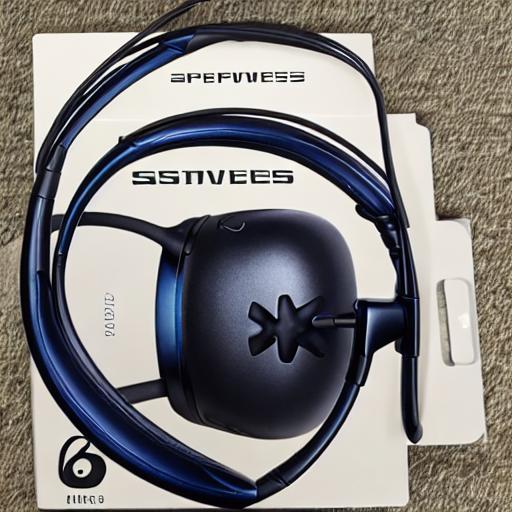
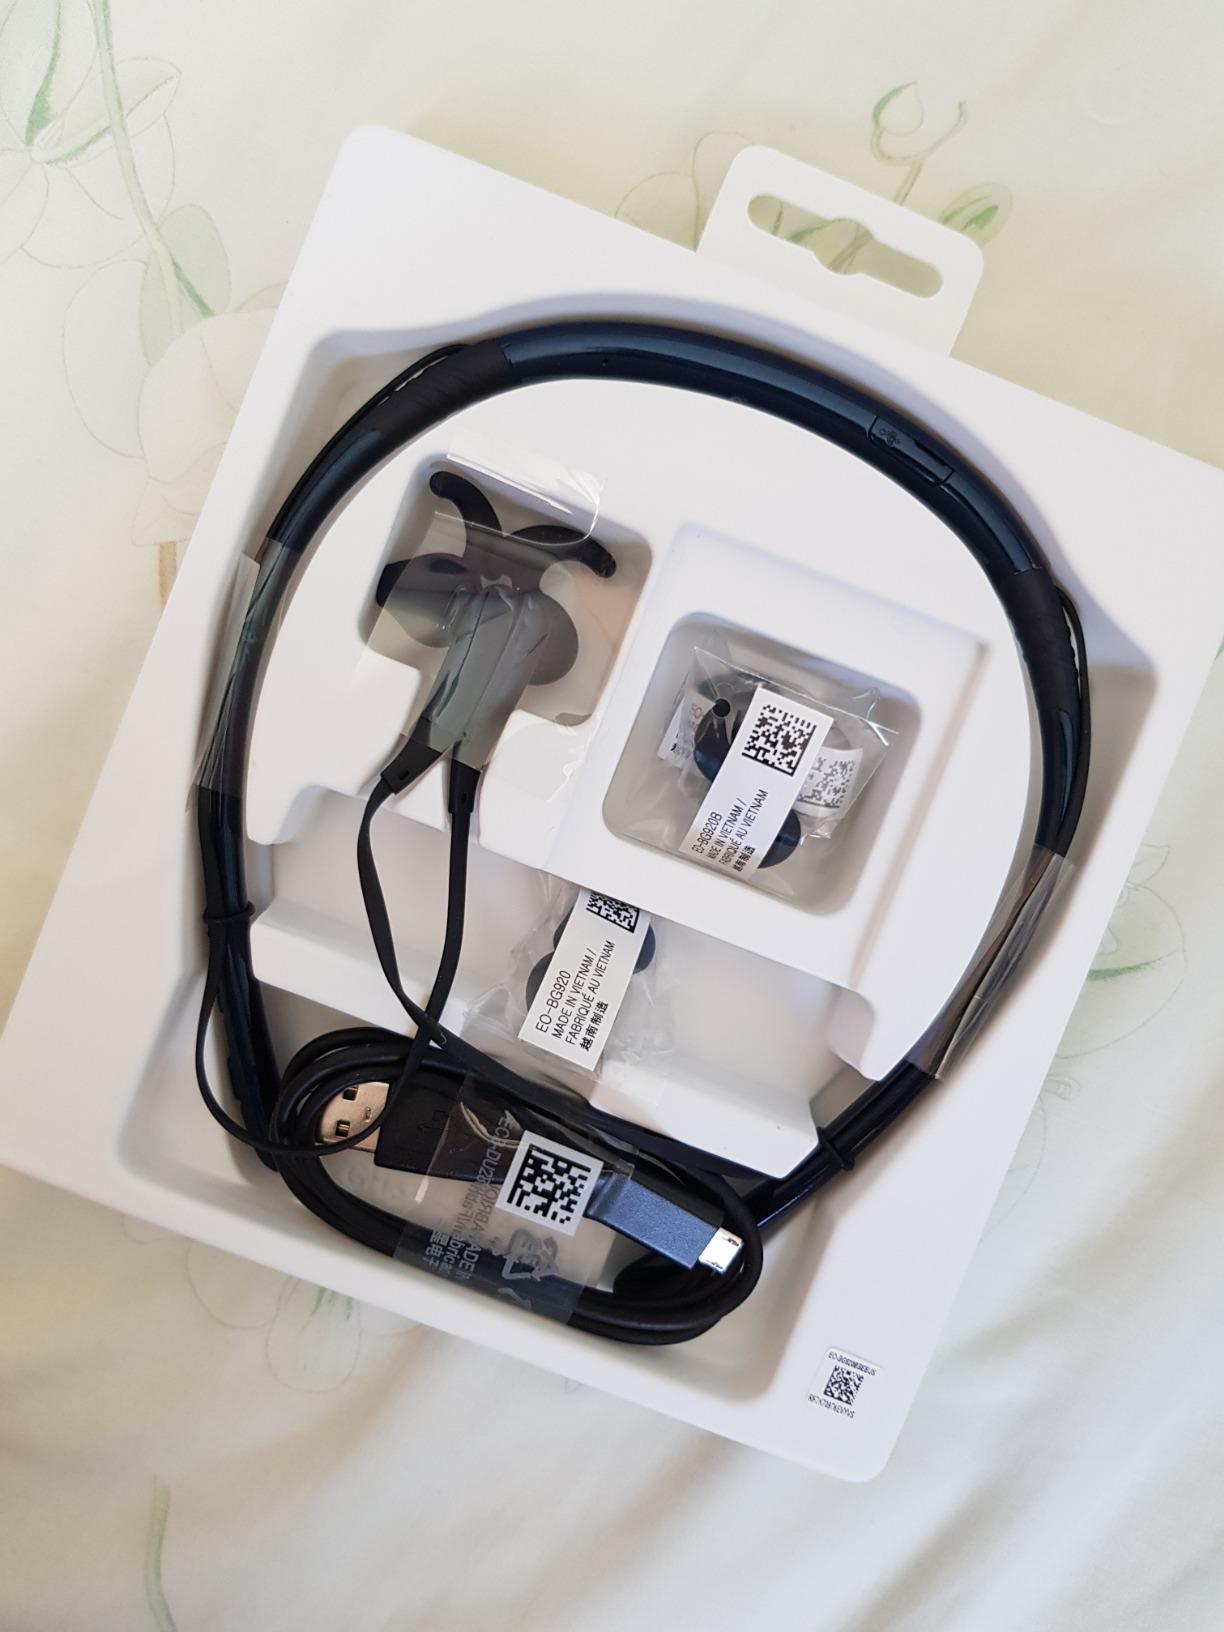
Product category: headphones
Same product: no